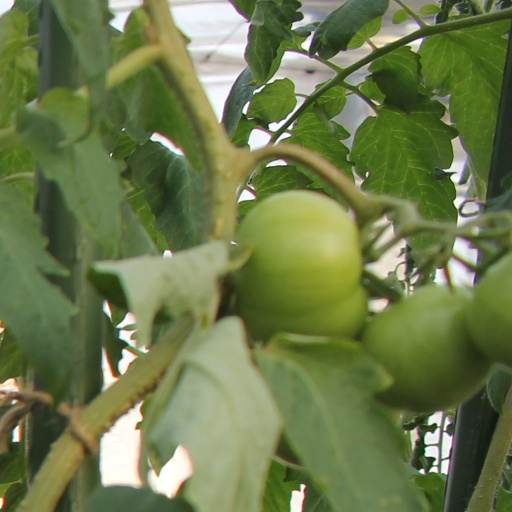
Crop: tomato